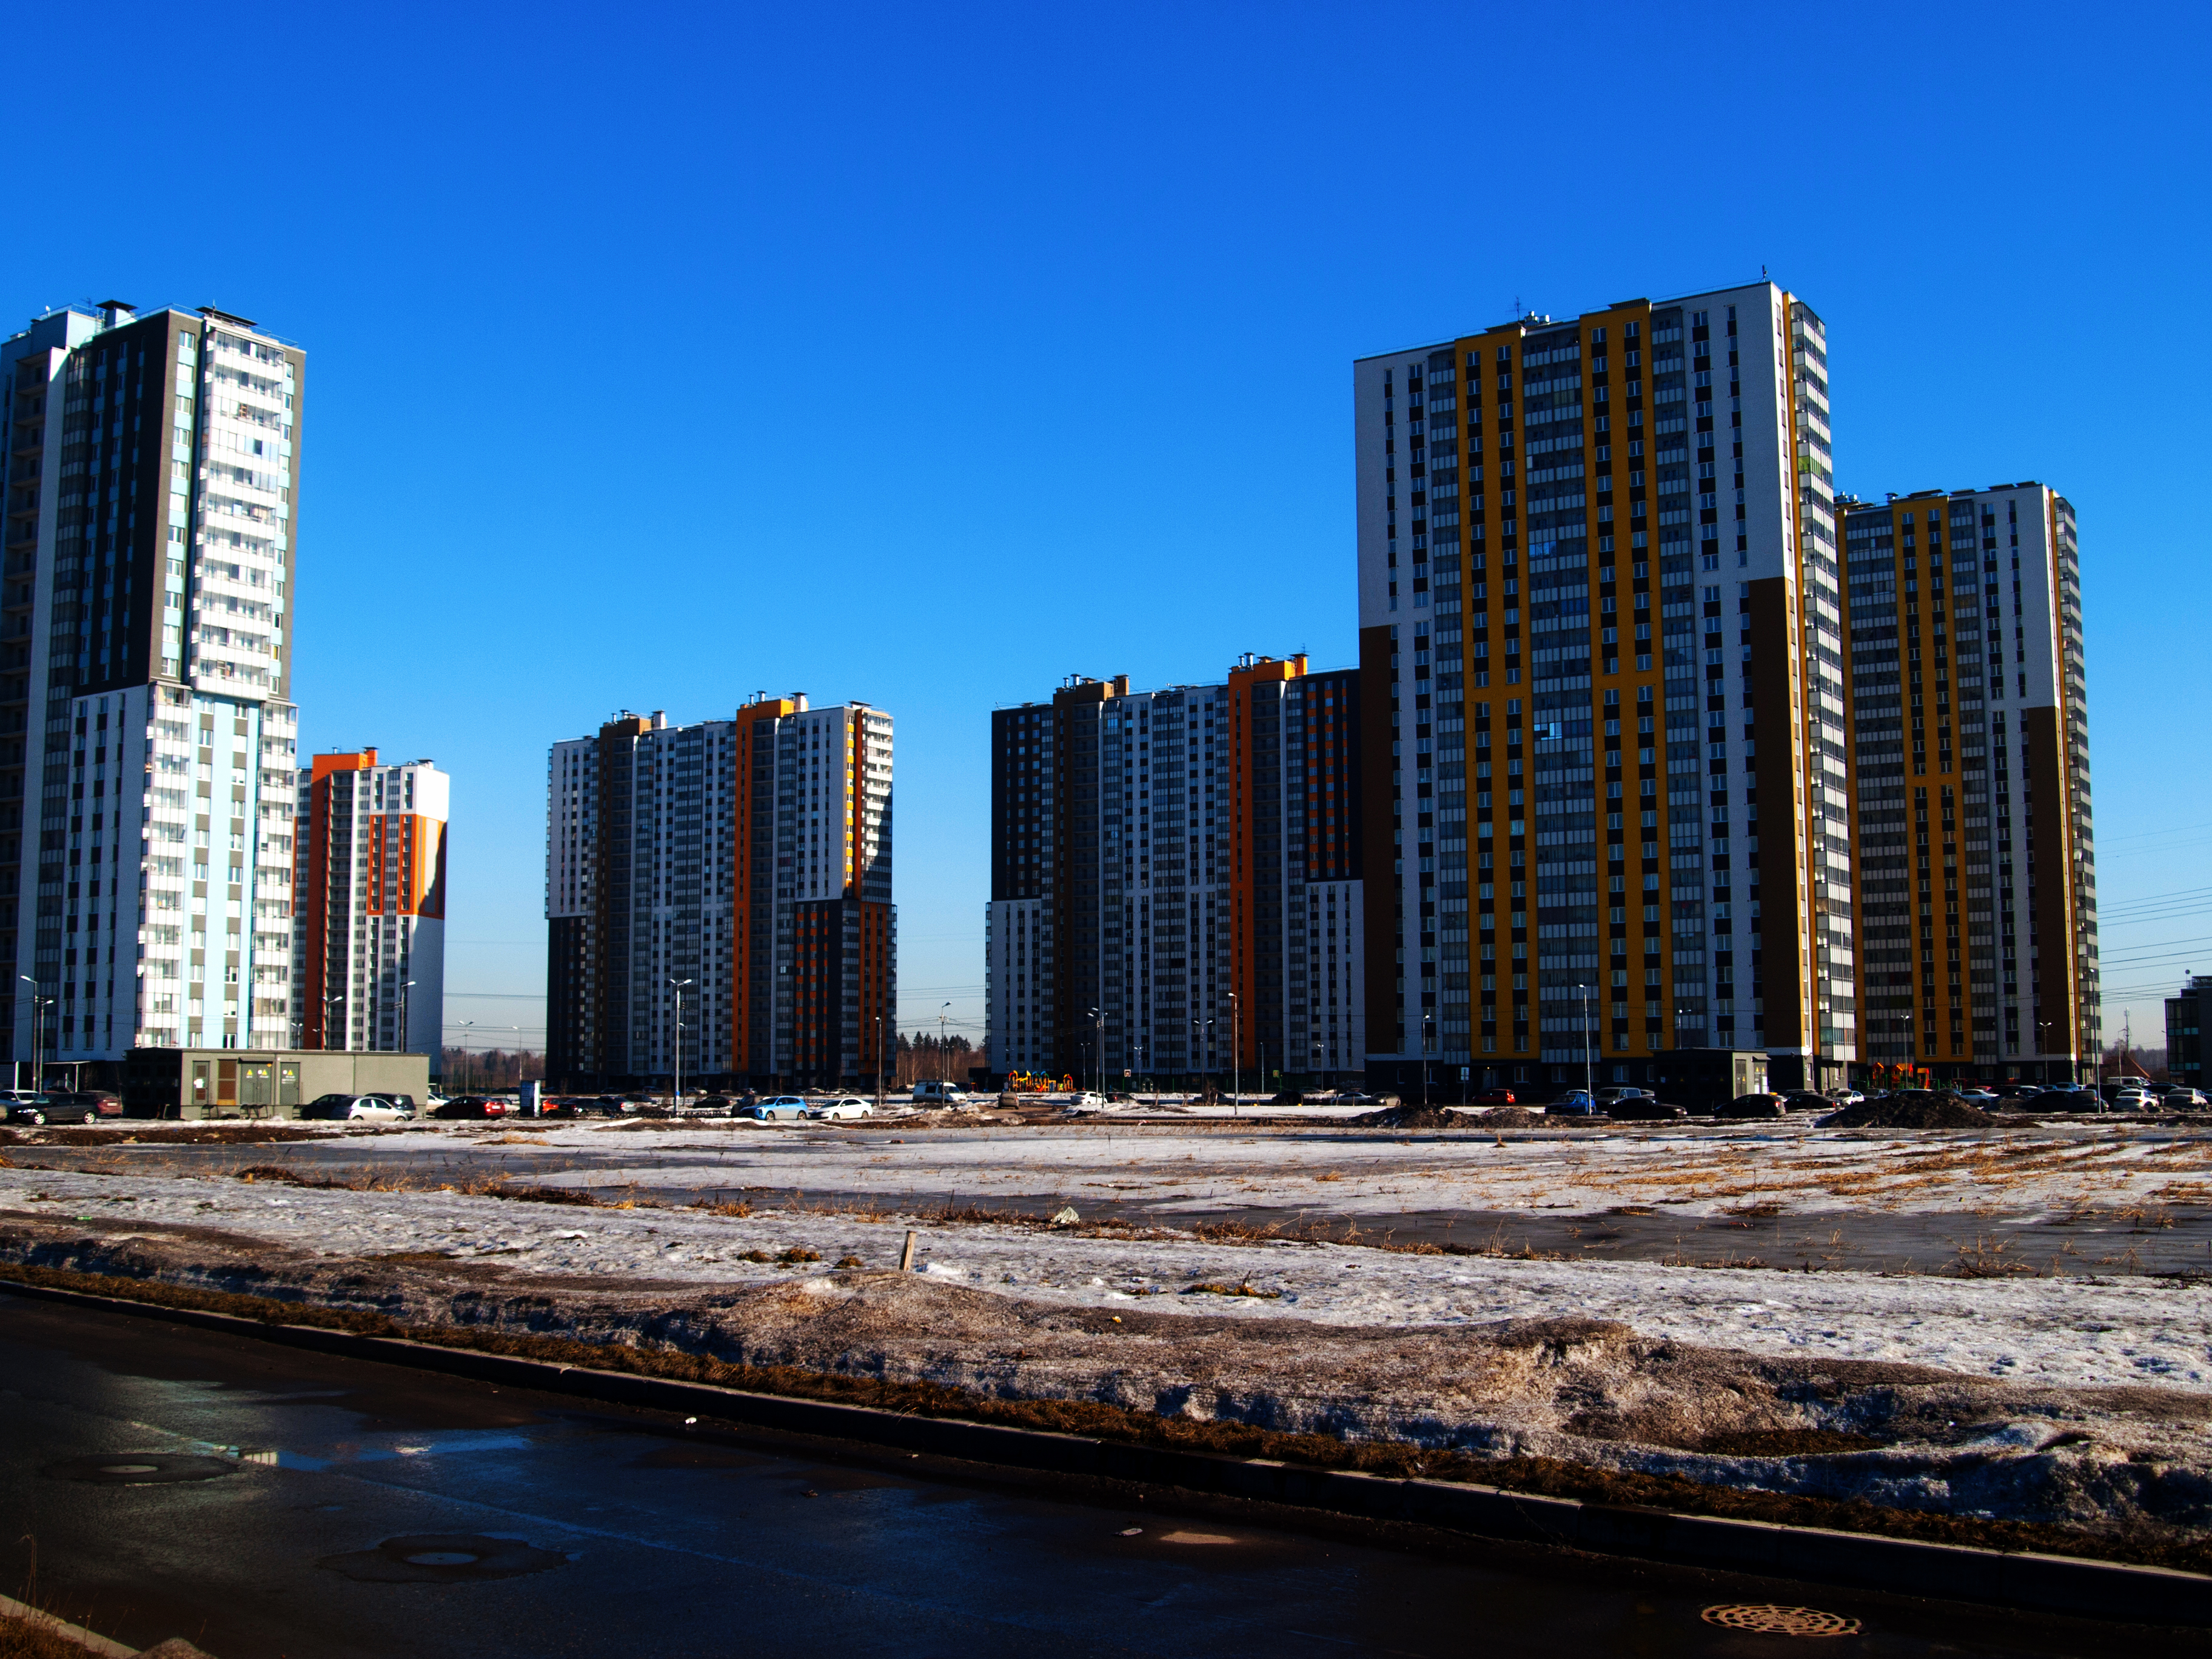
images, sky, skyscraper, building, water, tower, tower block, tree, urban design, neighbourhood, condominium, city, residential area, real estate, horizon, cityscape, commercial building, metropolitan area, mixed use, facade, headquarters, apartment, composite material, downtown, landscape, house, winter, corporate headquarters, evening, skyline, reflection, road, lake, night